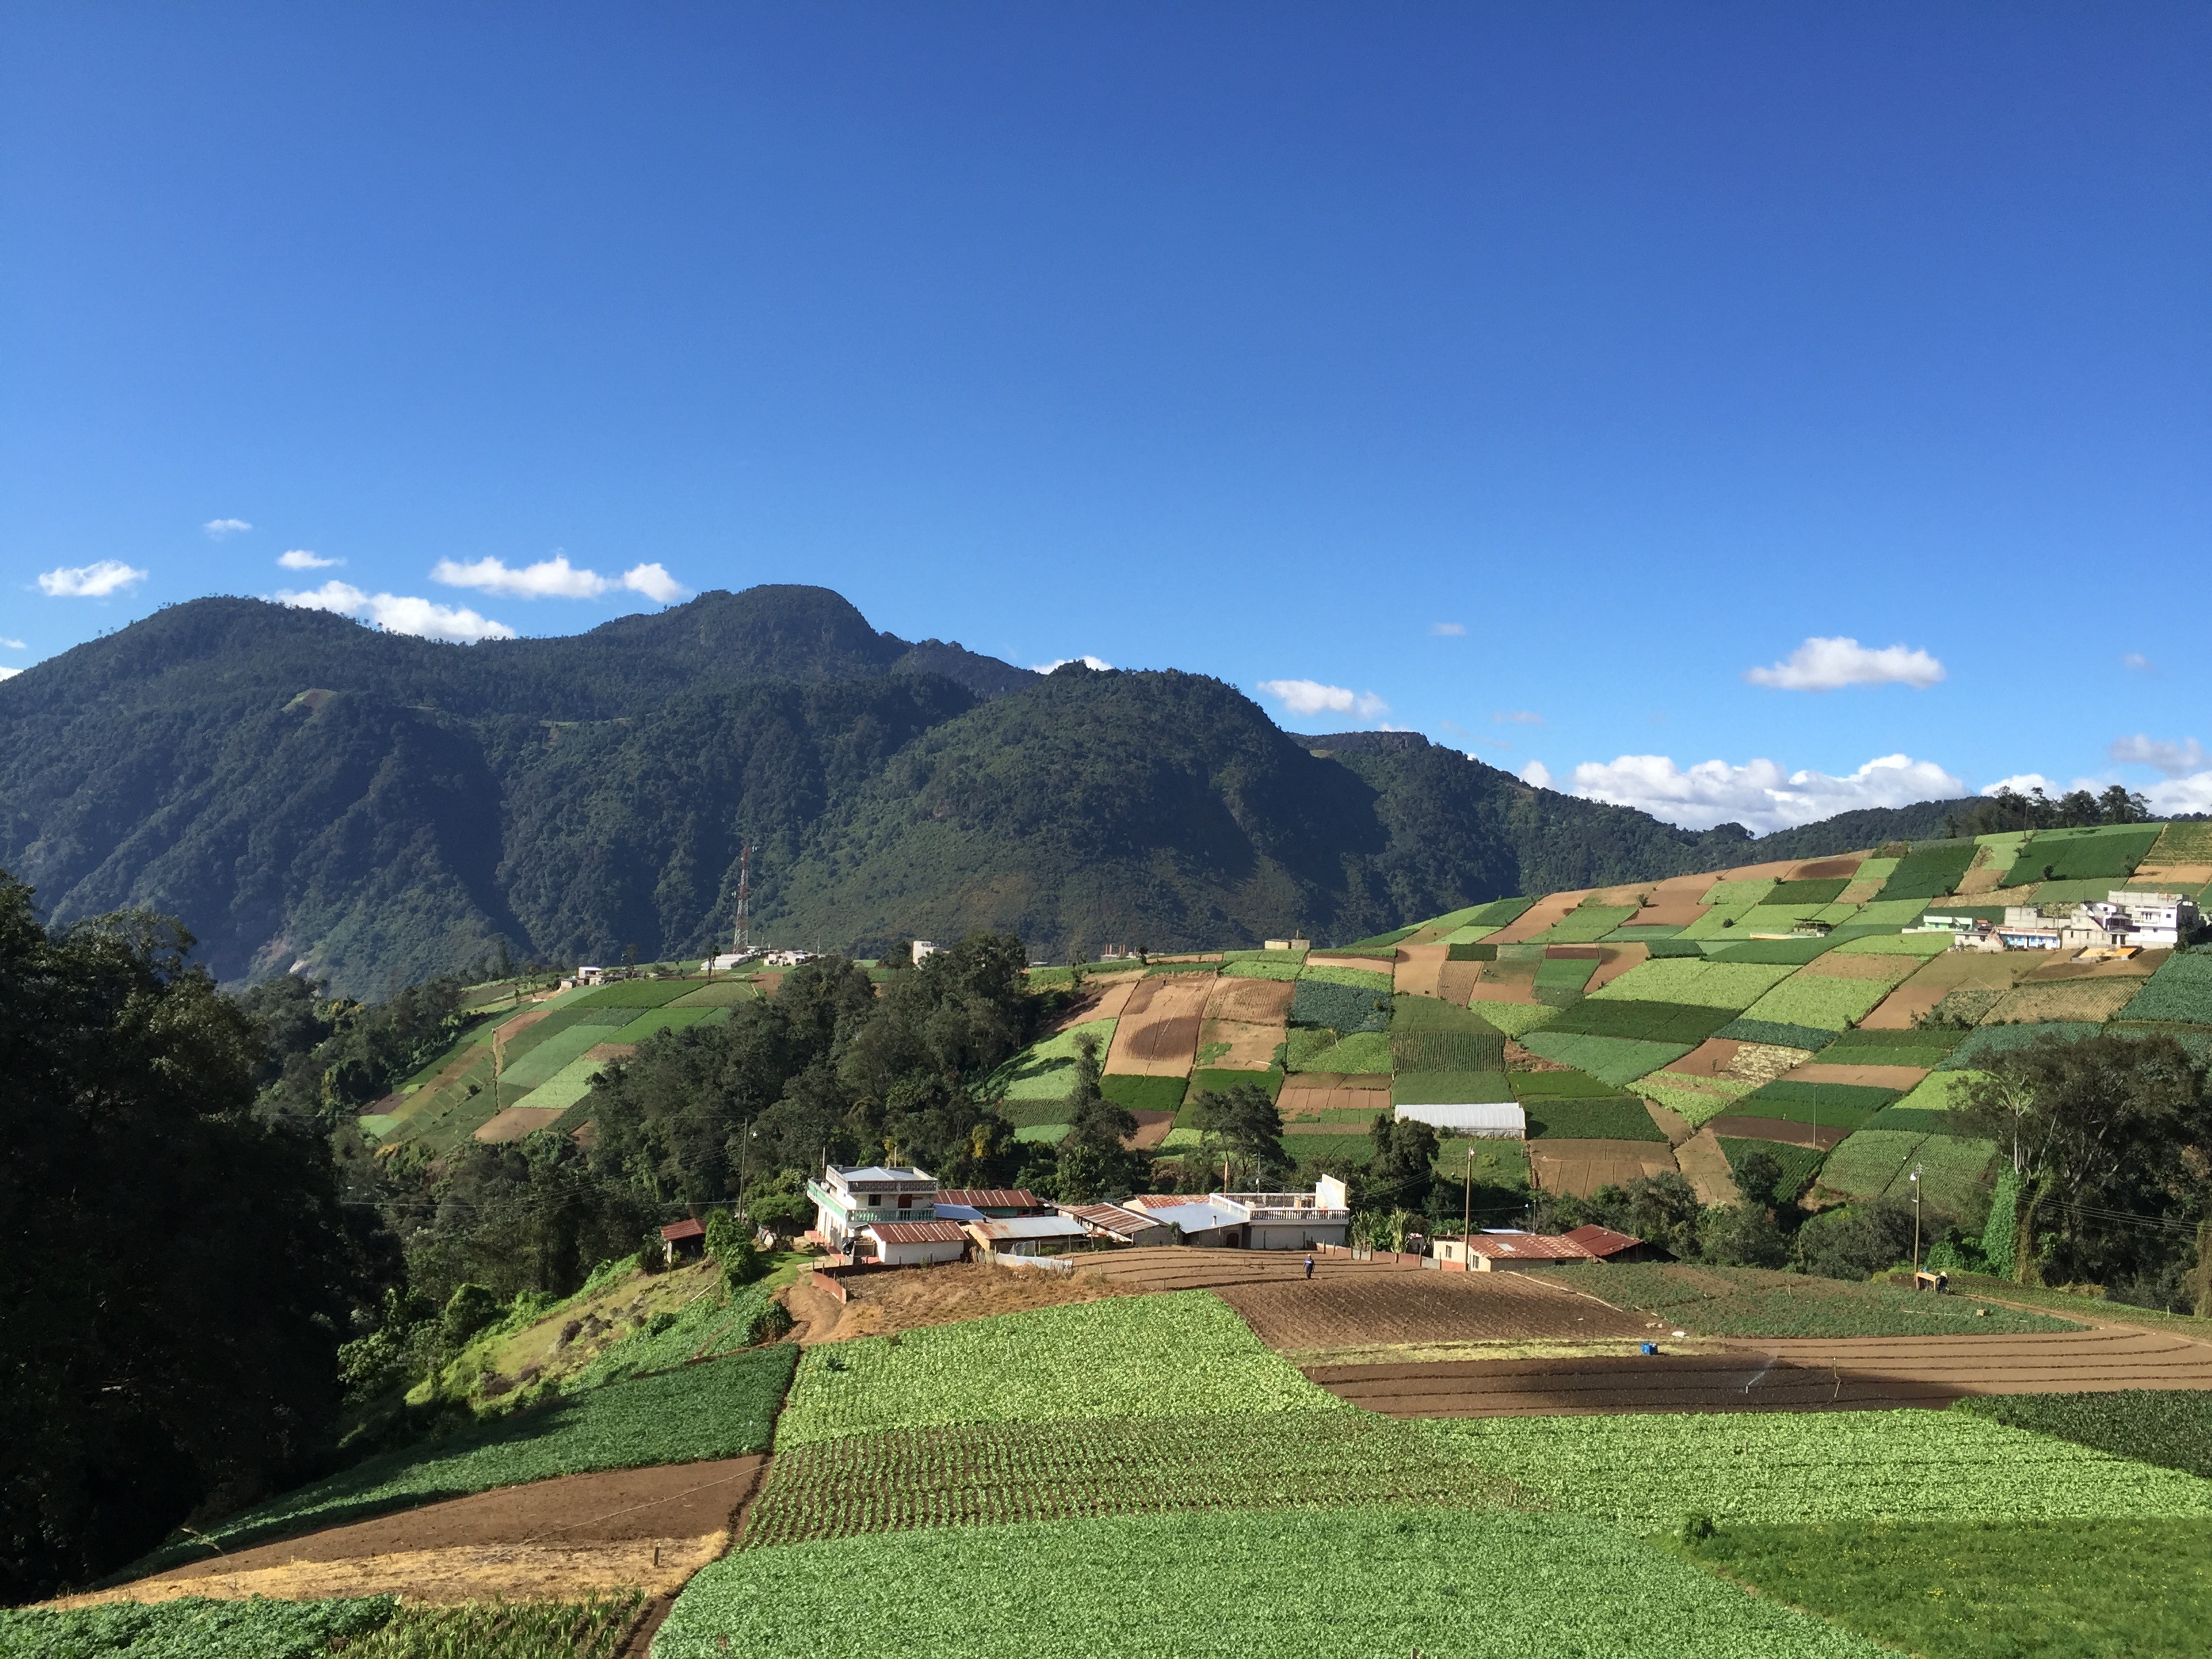
landscape, mountain, field, meadow, hill, orchard, valley, mountain range, village, reservoir, ridge, mountains, alps, plateau, rural area, landform, aerial photography, mountain pass, geographical feature, mountainous landforms, sirmbra